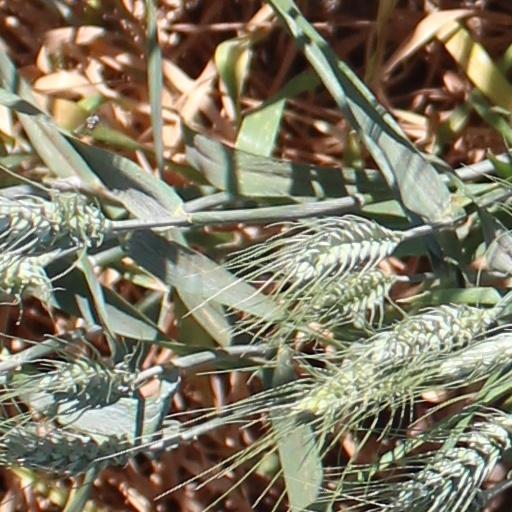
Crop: wheat